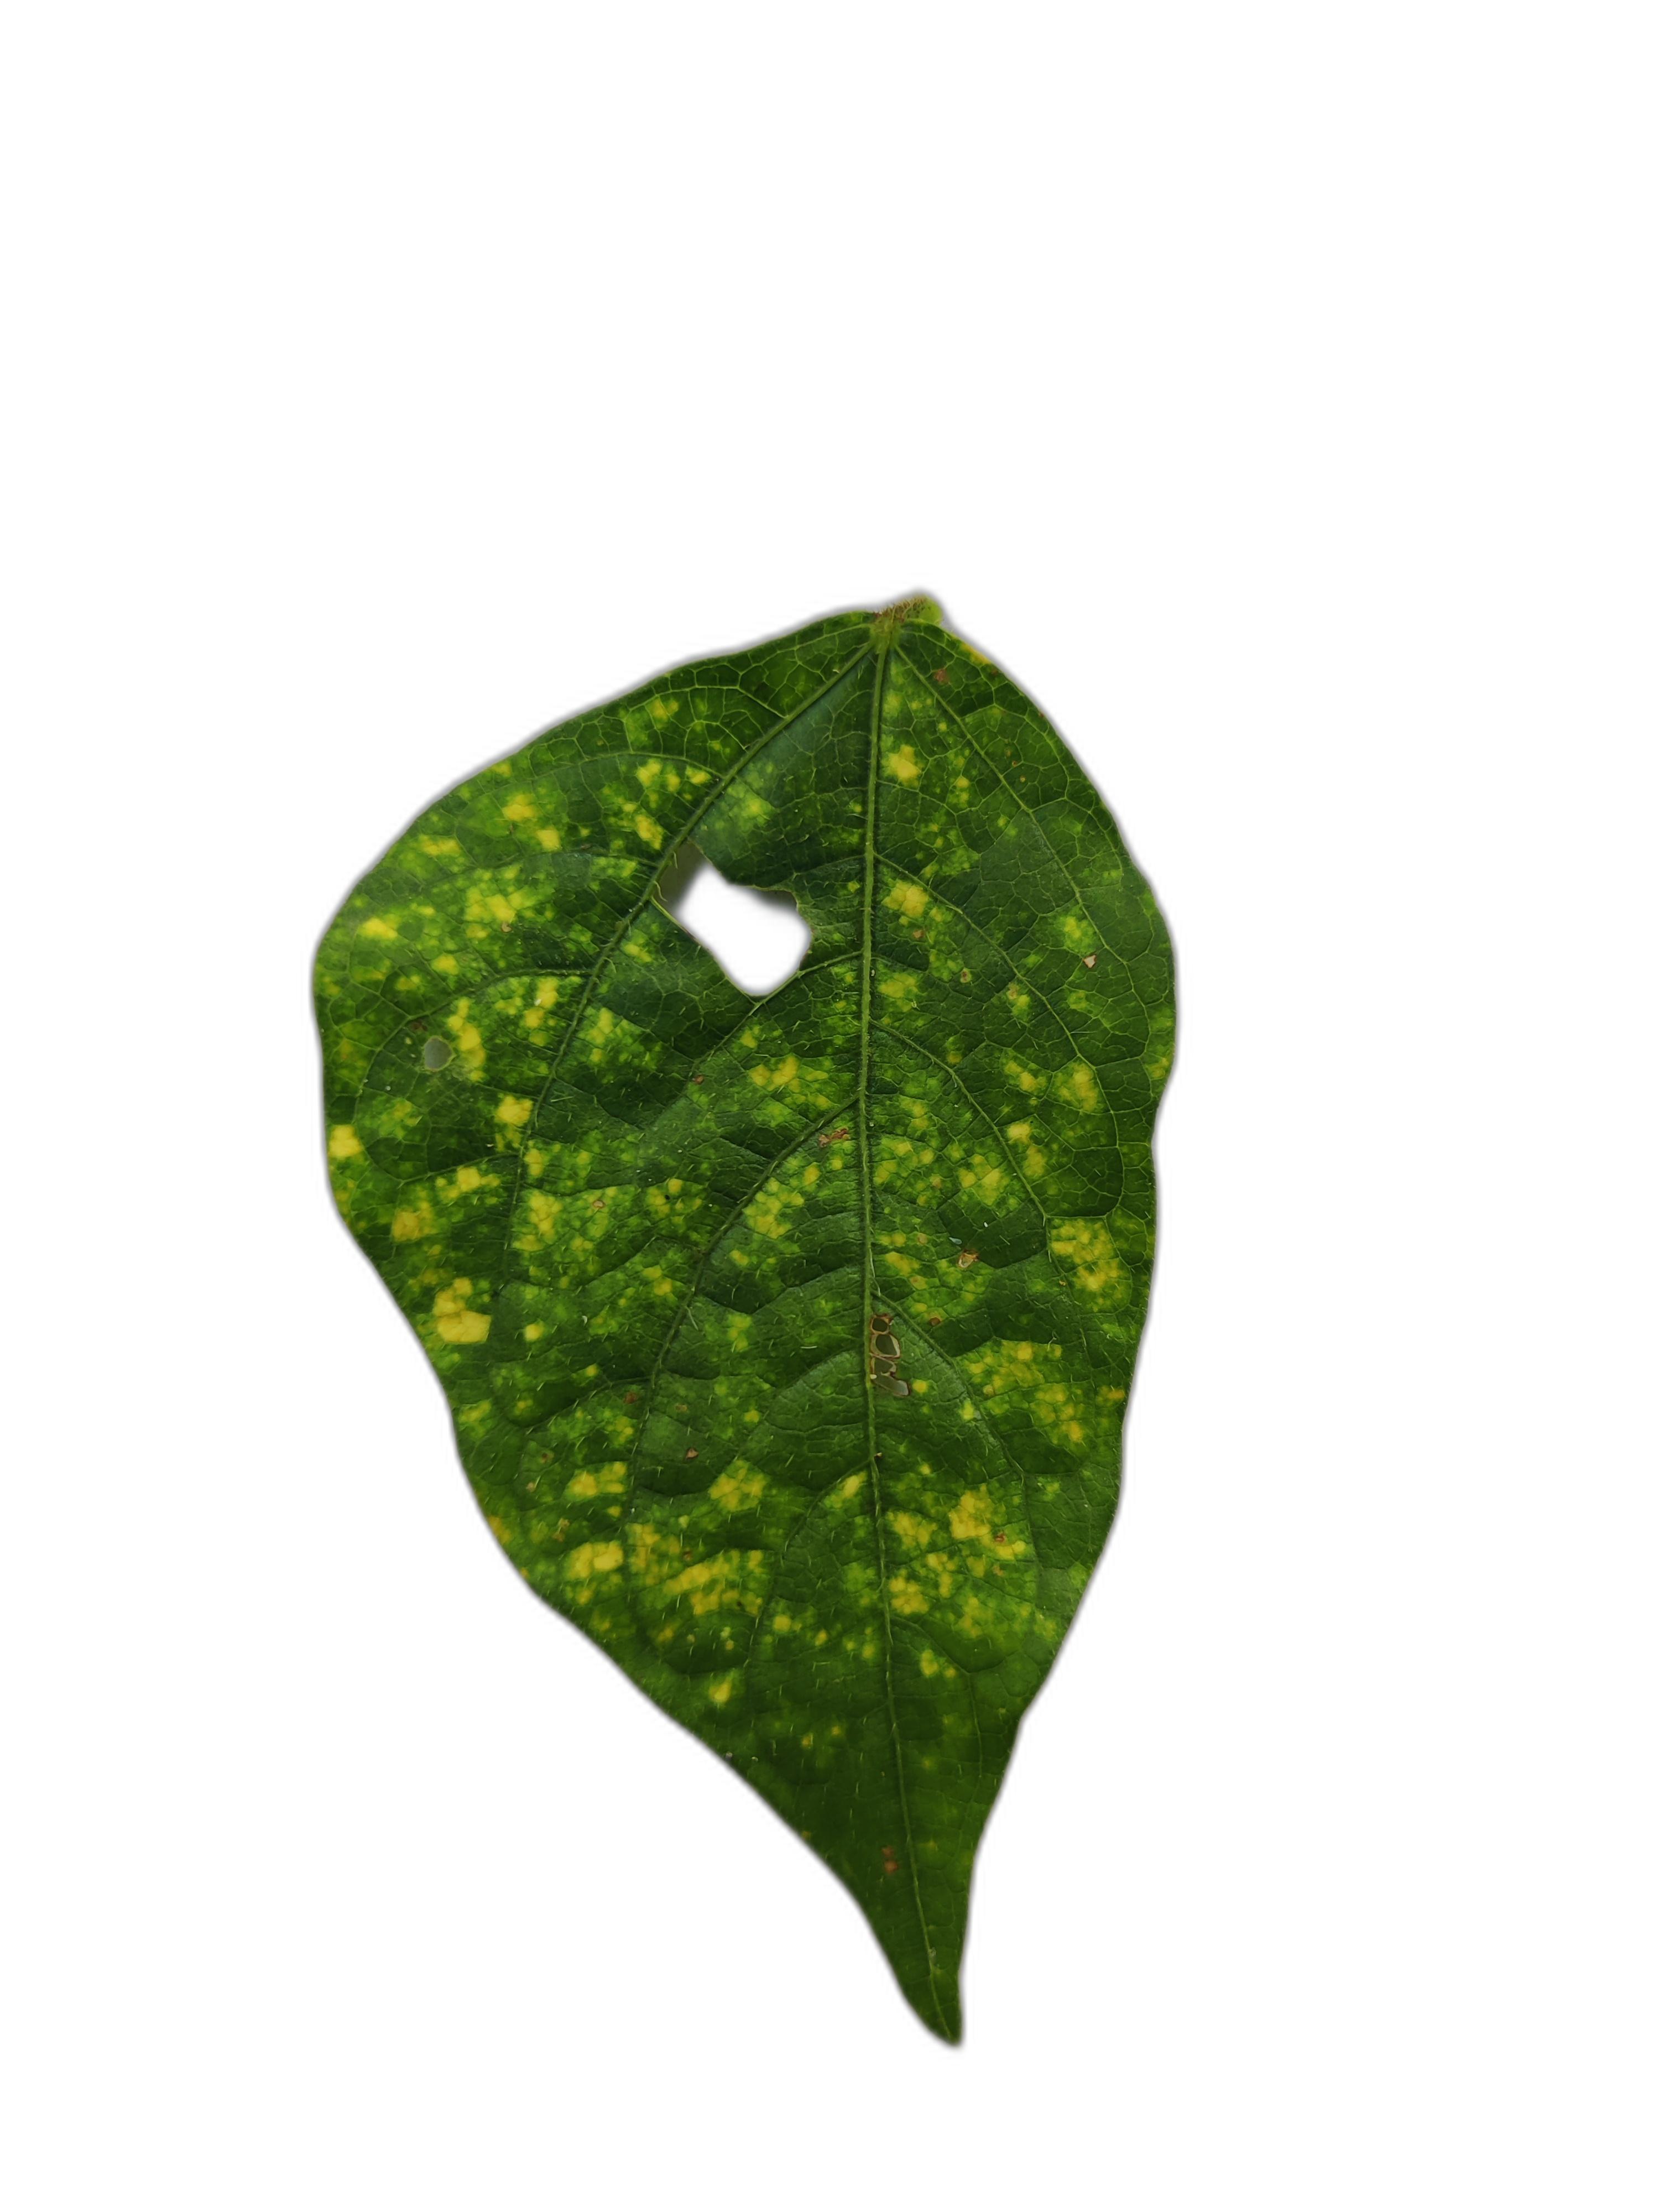
Label: Yellow Mosaic